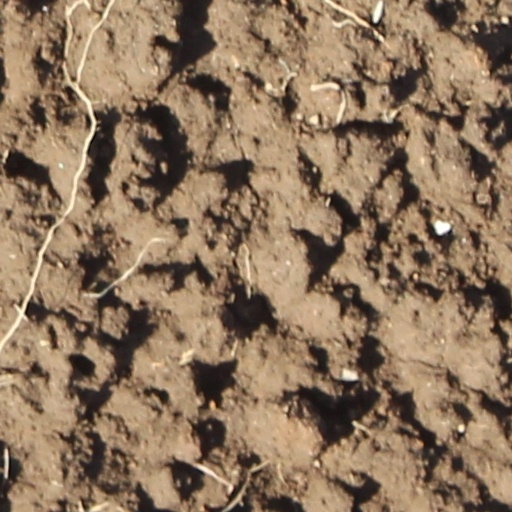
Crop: wheat